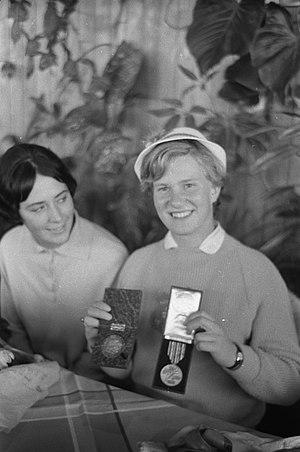
Sjoukje Rosalinde Dijkstra, née le 28 janvier 1942 à Akkrum, est une patineuse artistique néerlandaise. Triple championne du monde, elle a gagné le titre olympique en 1964 à Innsbruck devenant la première sportive néerlandaise à gagner une médaille d'or aux Jeux olympiques d'hiver.